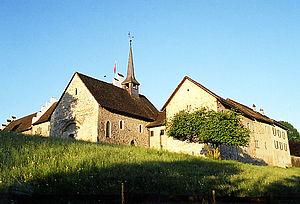
Bubikon est une commune suisse du canton de Zurich.